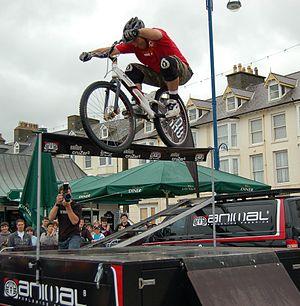
Martyn Ashton est un trialiste VTT professionnel britannique né le 2 décembre 1974. Il a débuté par la moto de trial avant d'opter pour le VTT. Il est notamment quatre fois champion national et une fois champion du monde.